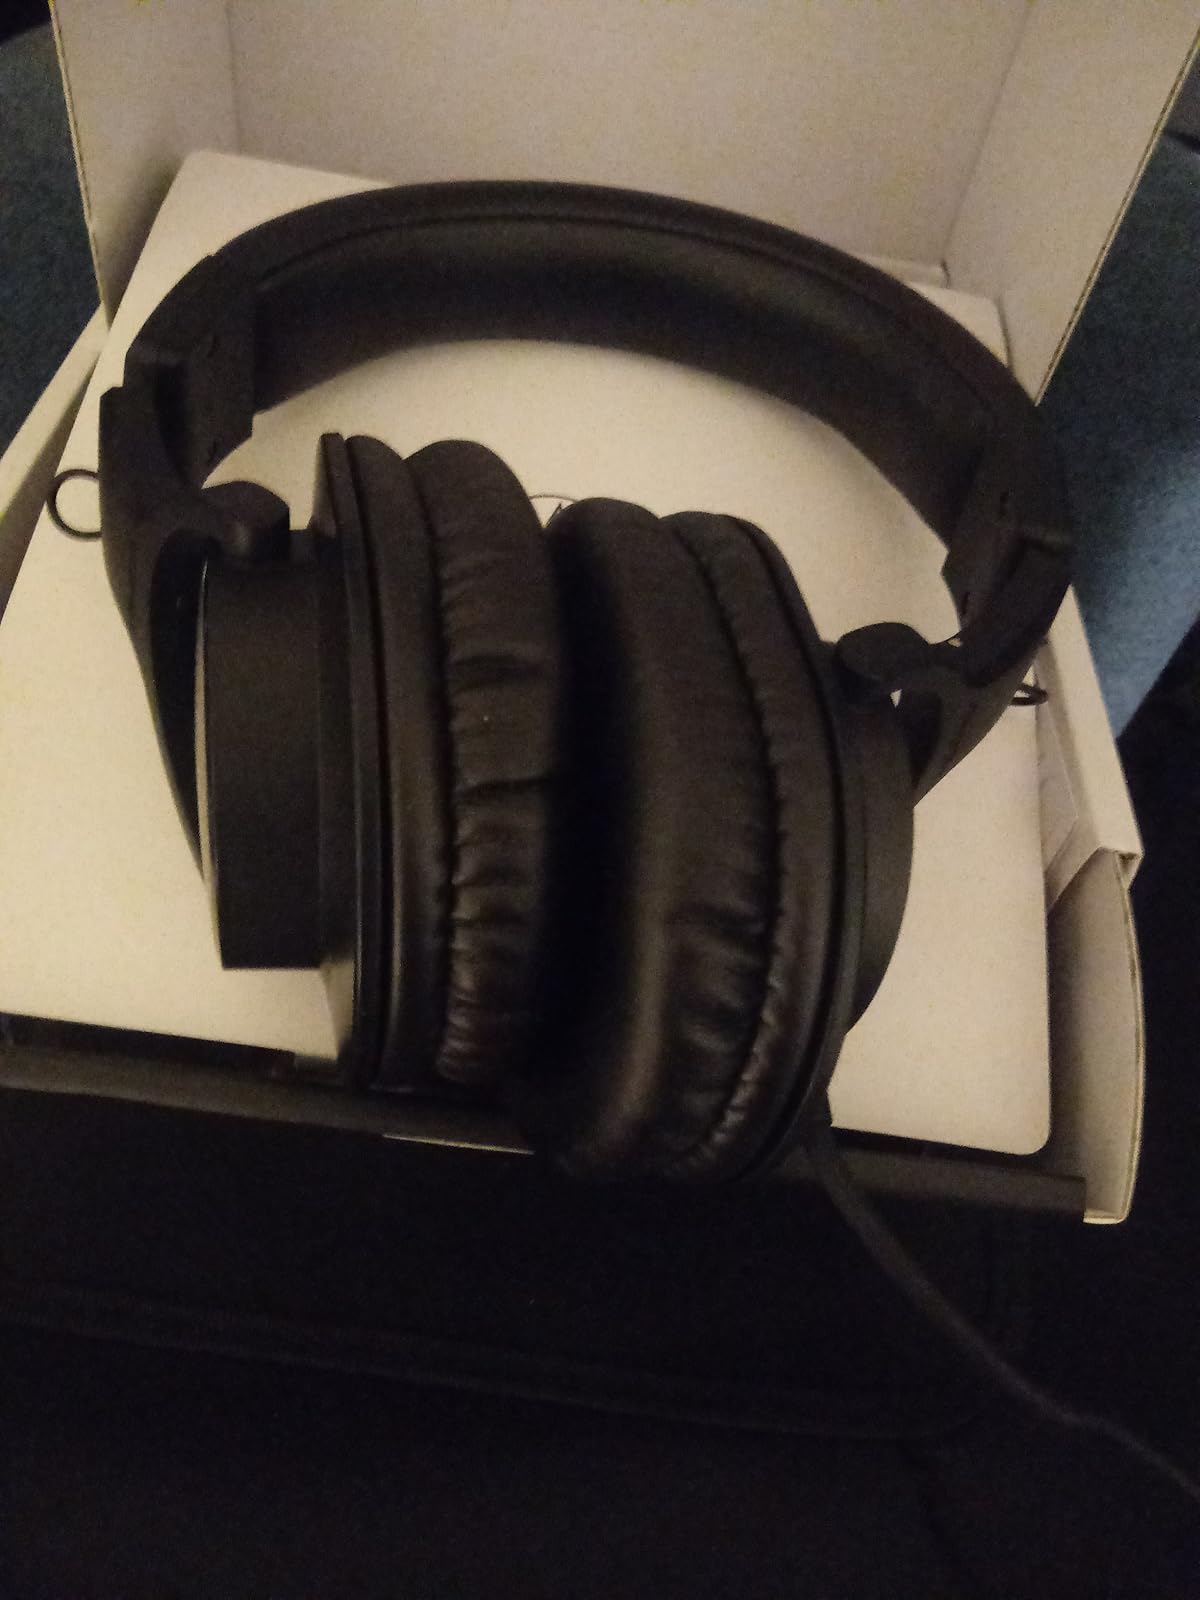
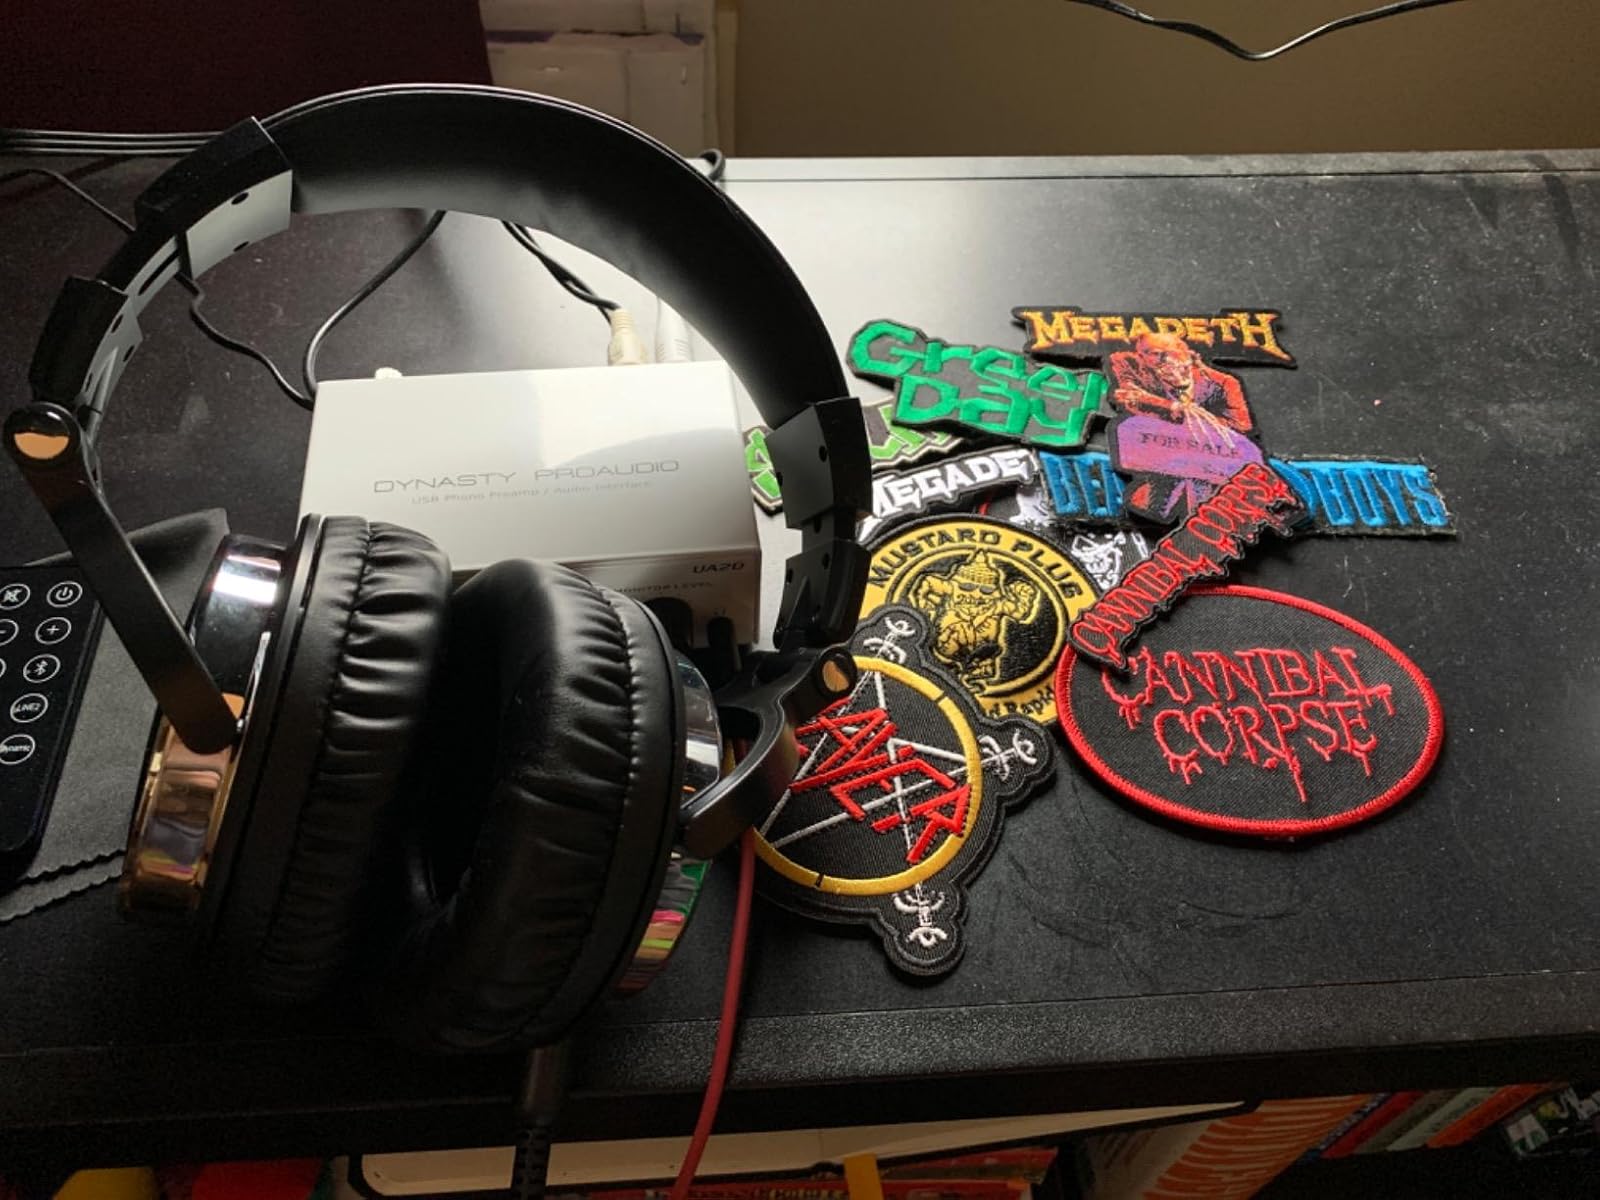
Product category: headphones
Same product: no